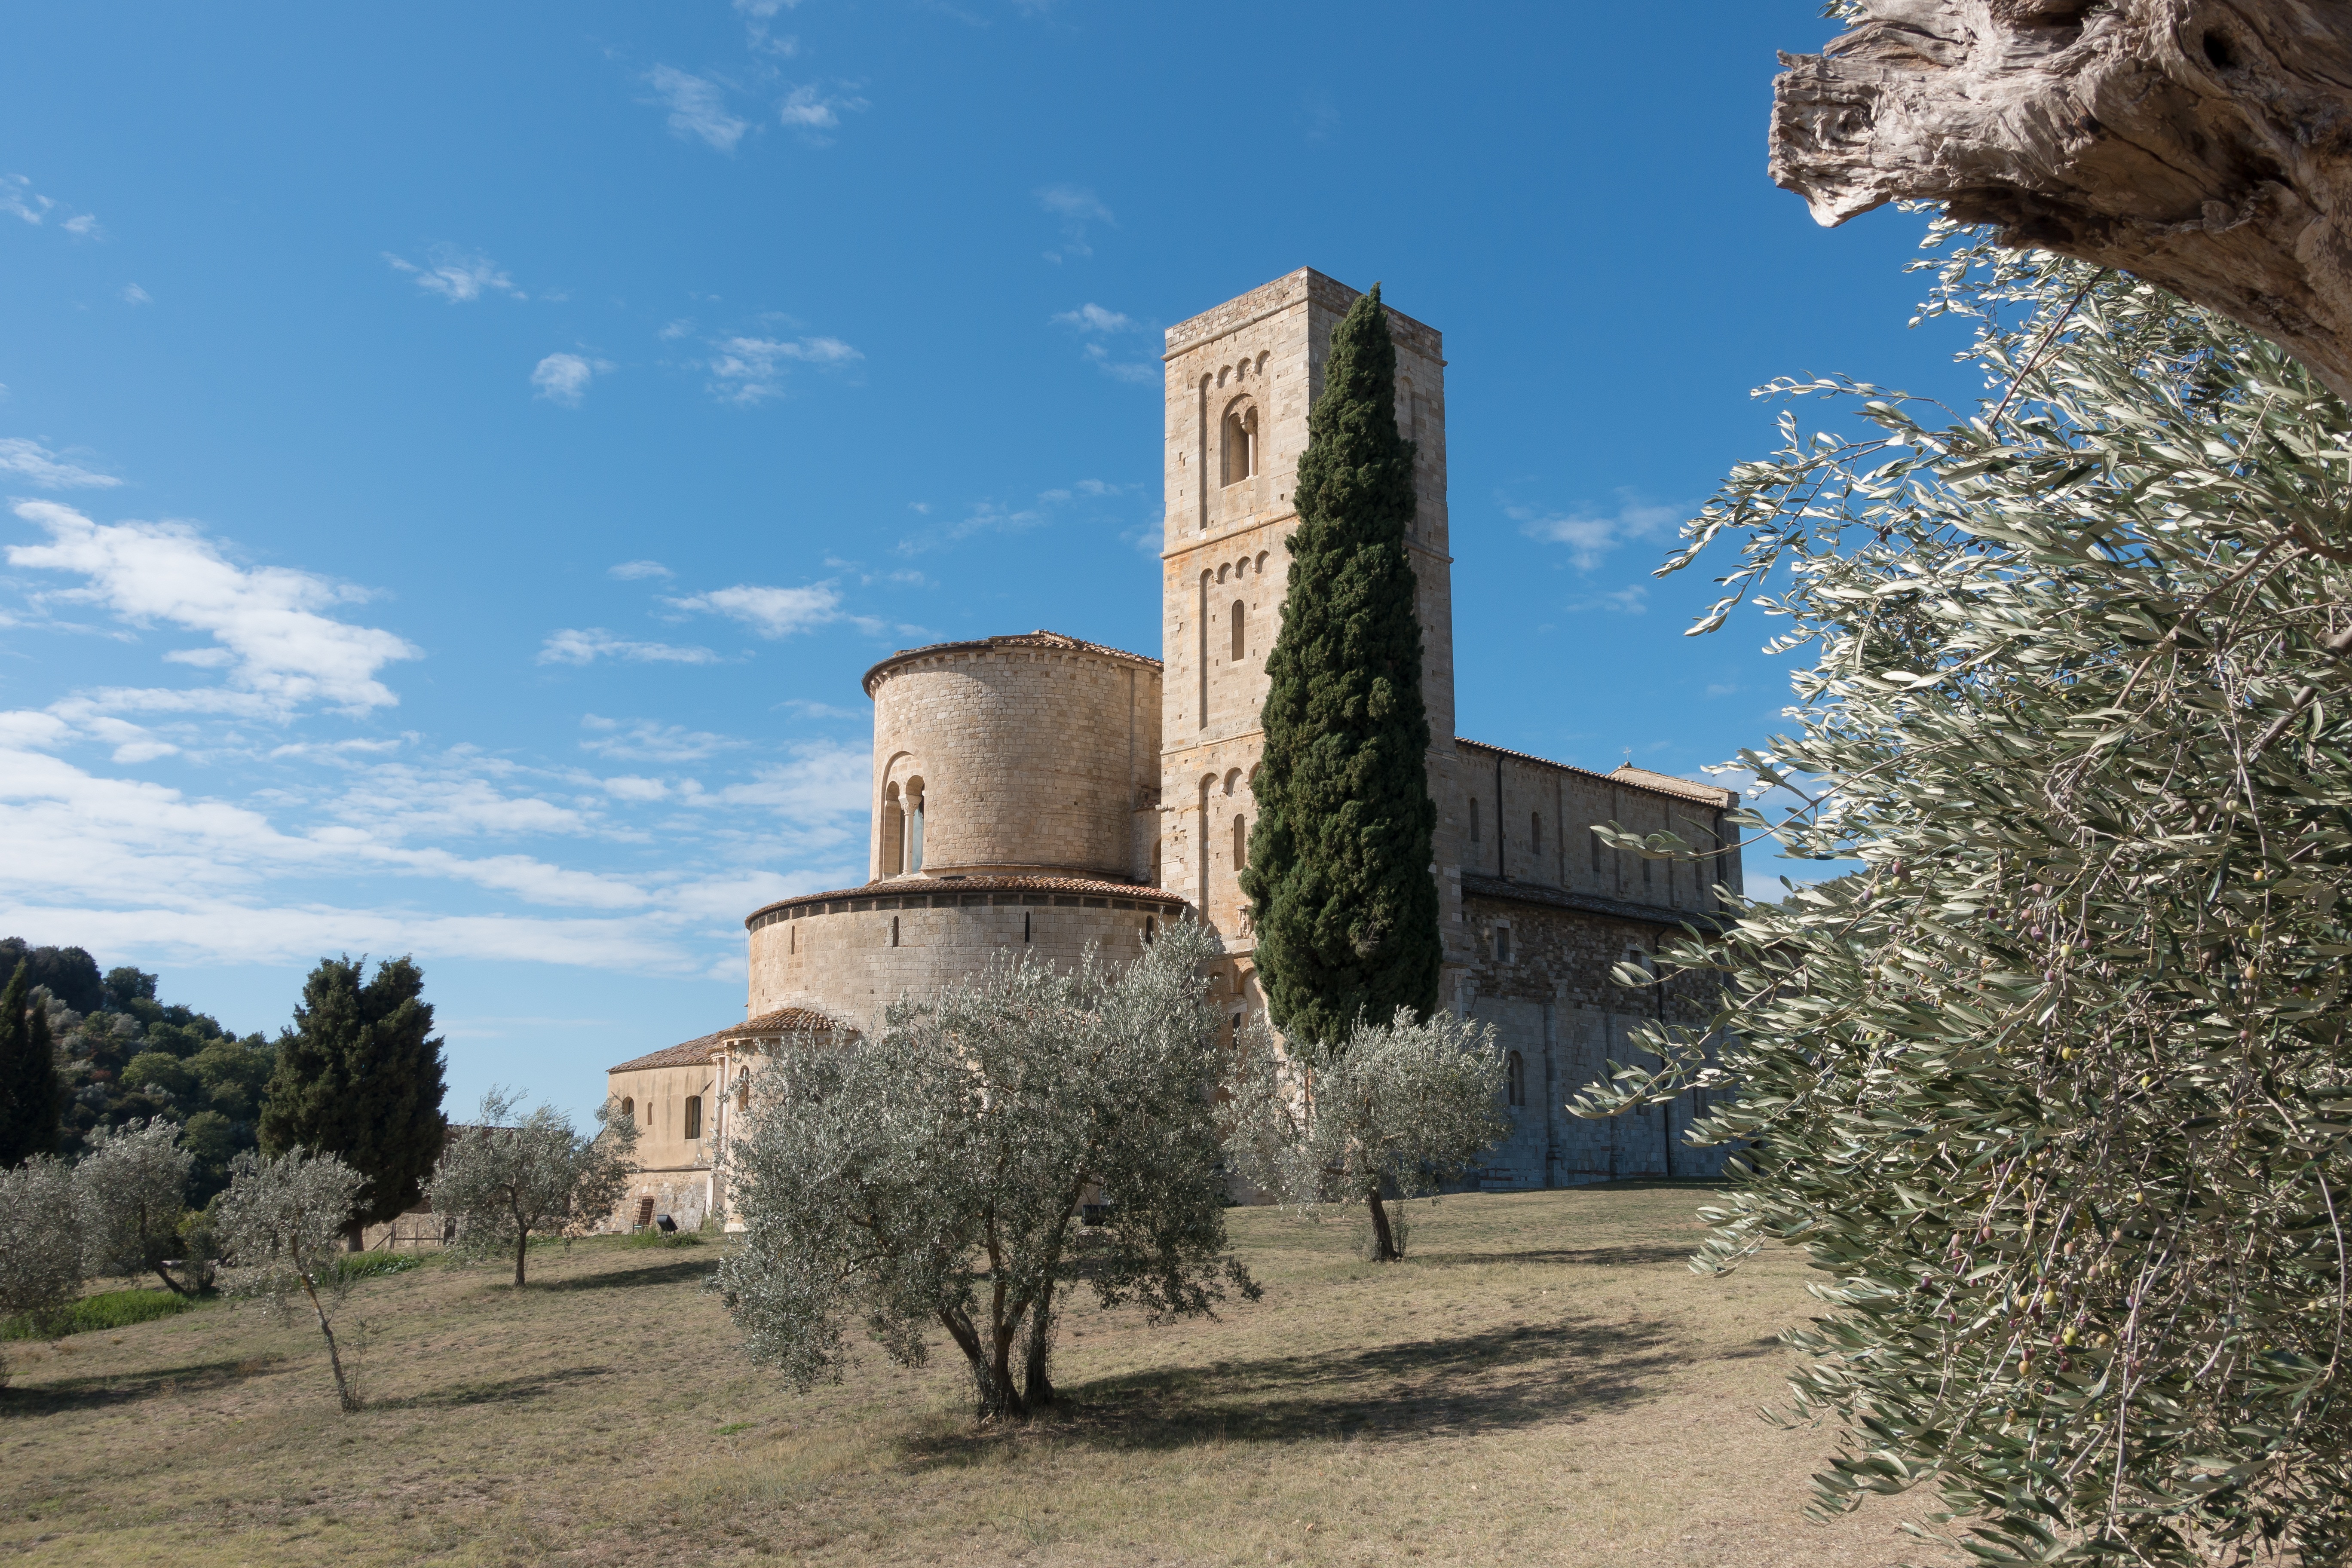
landscape, building, village, italy, tuscany, church, chapel, place of worship, ruins, monastery, abbey, romanesque, estate, cypress, olive tree, rural area, benedictine monastery, san antimo, montalcino